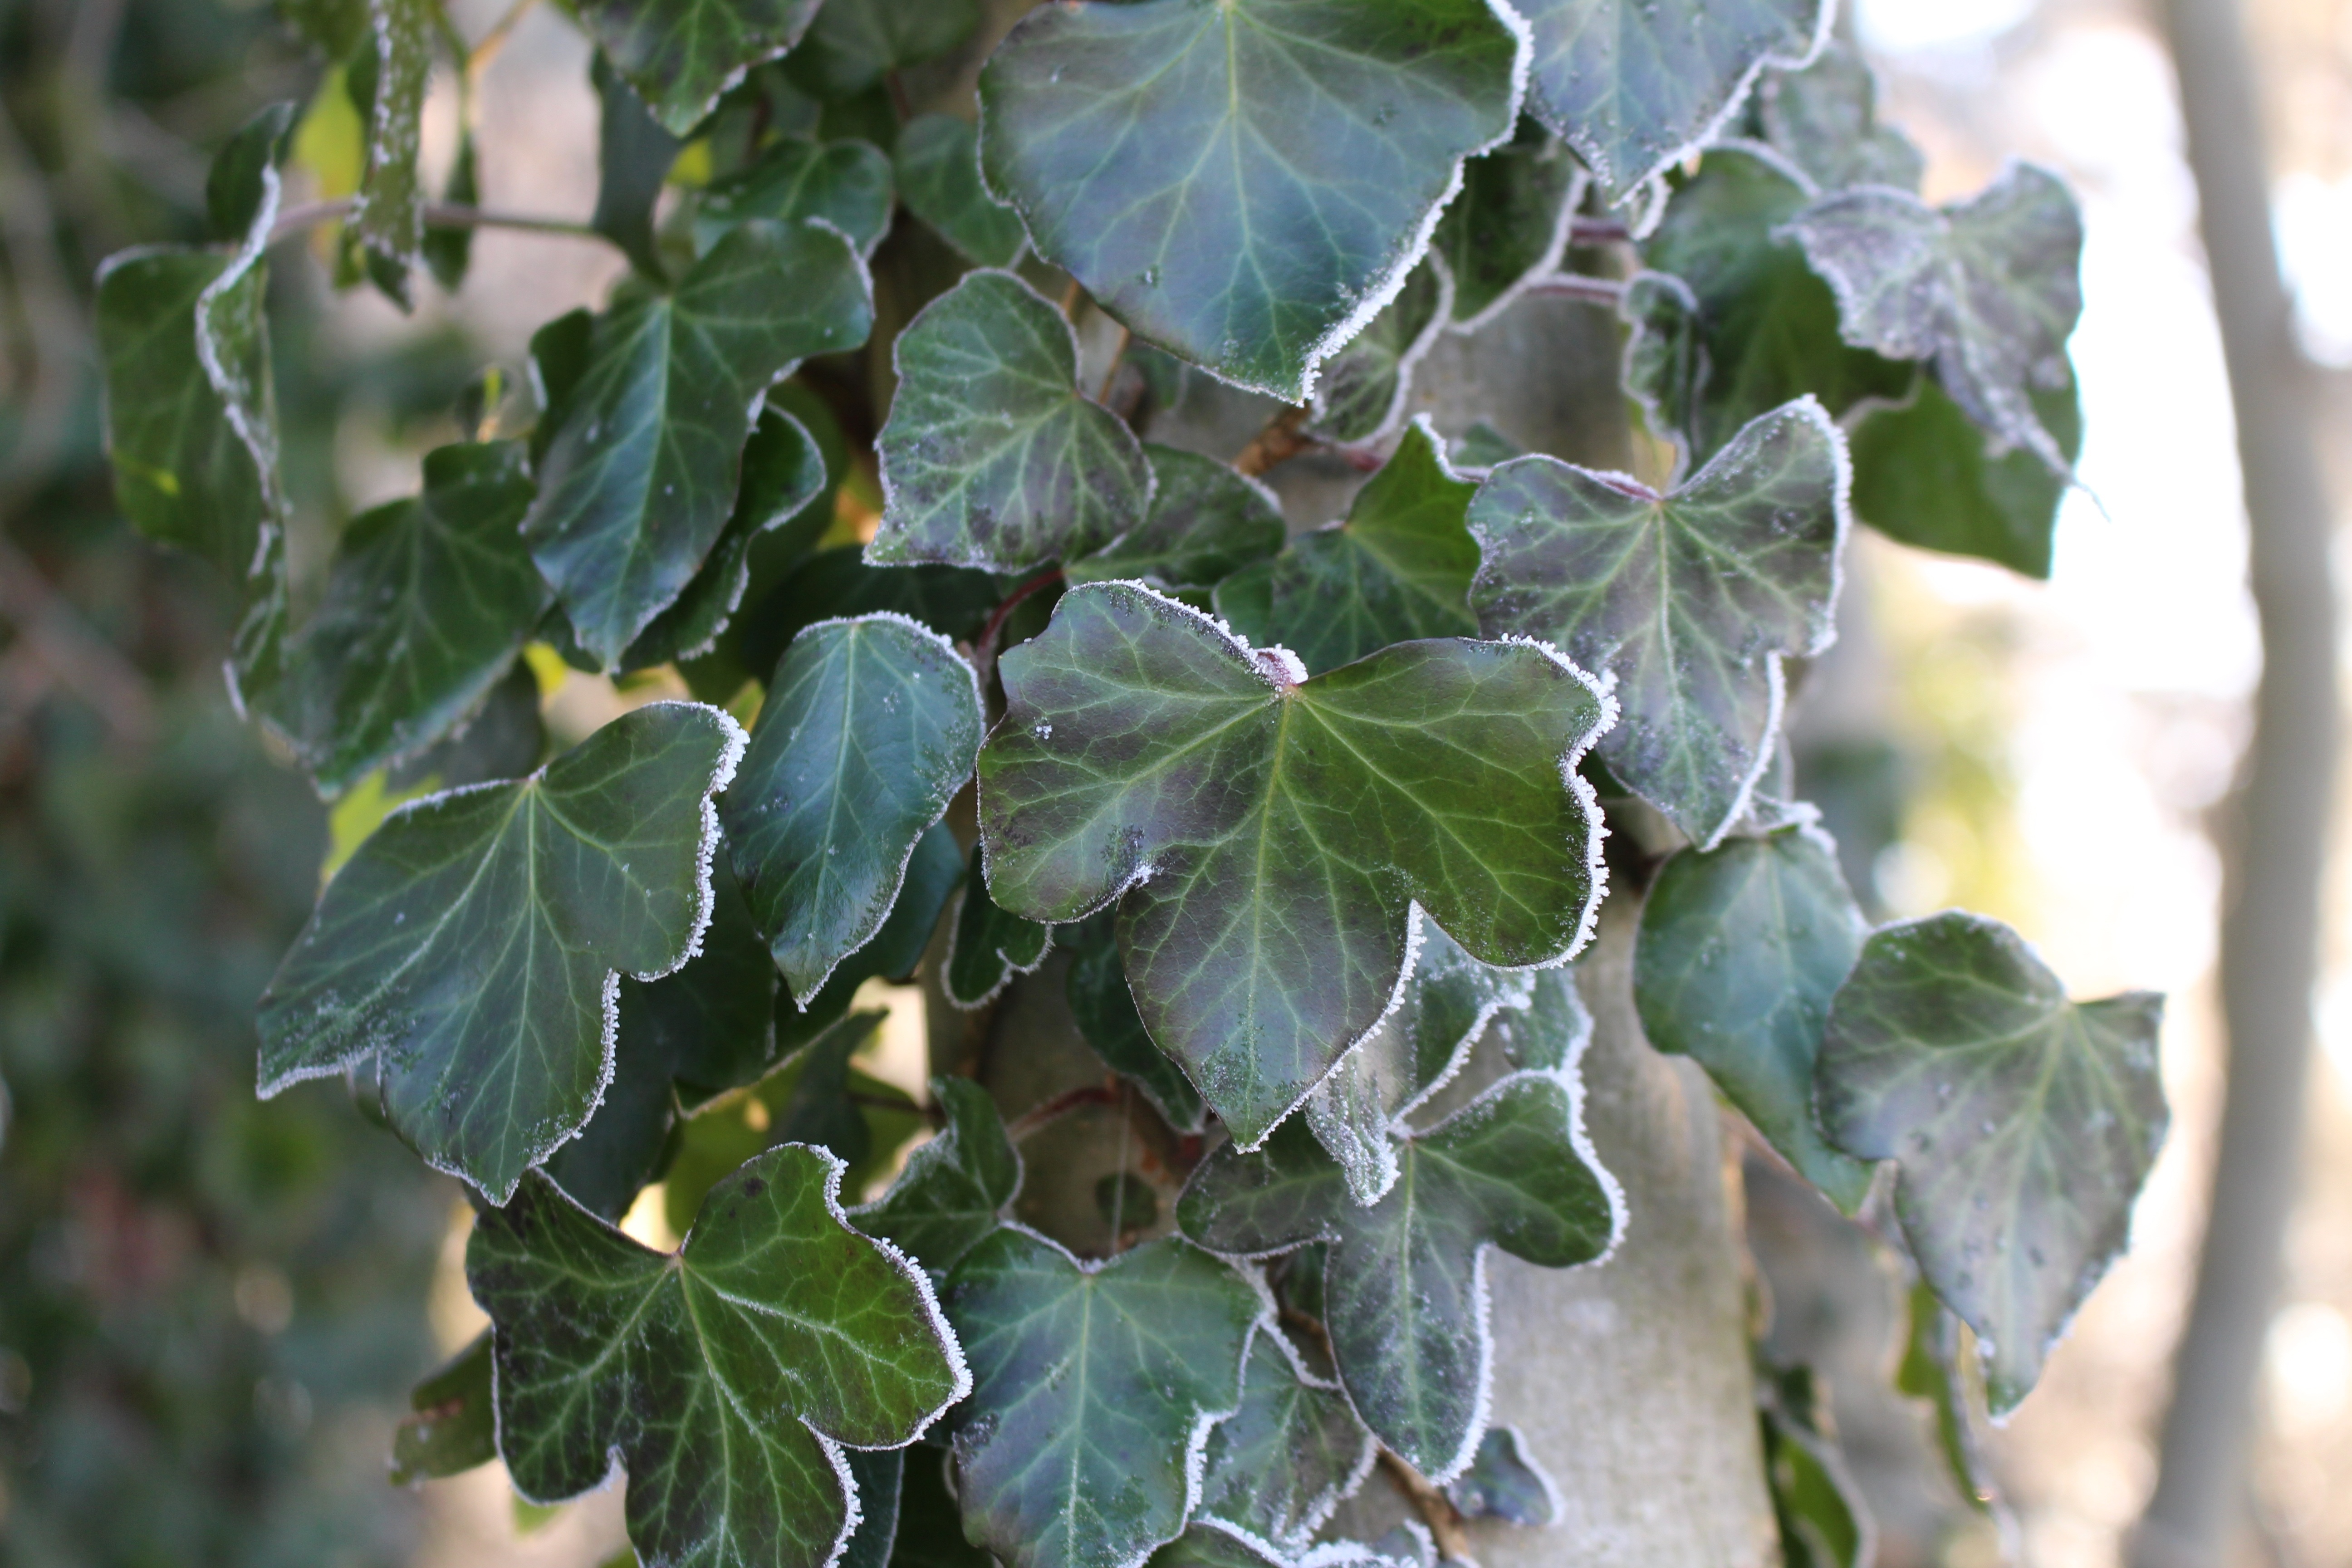
landscape, tree, nature, forest, branch, cold, winter, plant, leaf, flower, frost, produce, ivy, trees, shrub, icy, flowering plant, annual plant, woody plant, land plant, apiales, ivy family